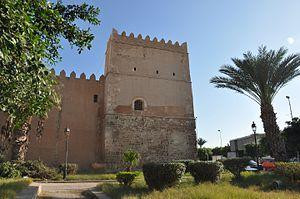
Remparts This is a photo of the protected monument identified by the ID 61-18 in Tunisia.
La médina de Sfax est une médina tunisienne qui constitue le cœur historique de la ville de Sfax.